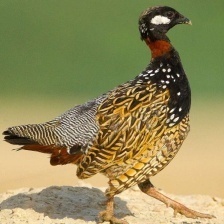
Species: BLACK FRANCOLIN
Scientific name: FRANCOLINUS FRANCOLINUS
ImageNet parent category: partridge